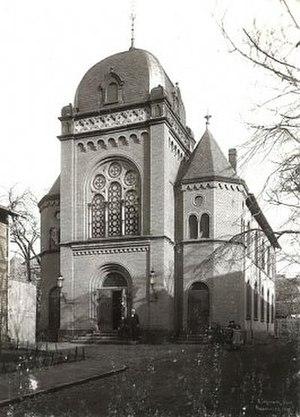
La synagogue de Nordhausen, inaugurée en 1845, a été détruite en 1938 lors de la nuit de Cristal comme la plupart des autres lieux de culte juif en Allemagne.